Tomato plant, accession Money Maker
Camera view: horizontal (90 deg, fisheye); turntable rotation: 180 degrees
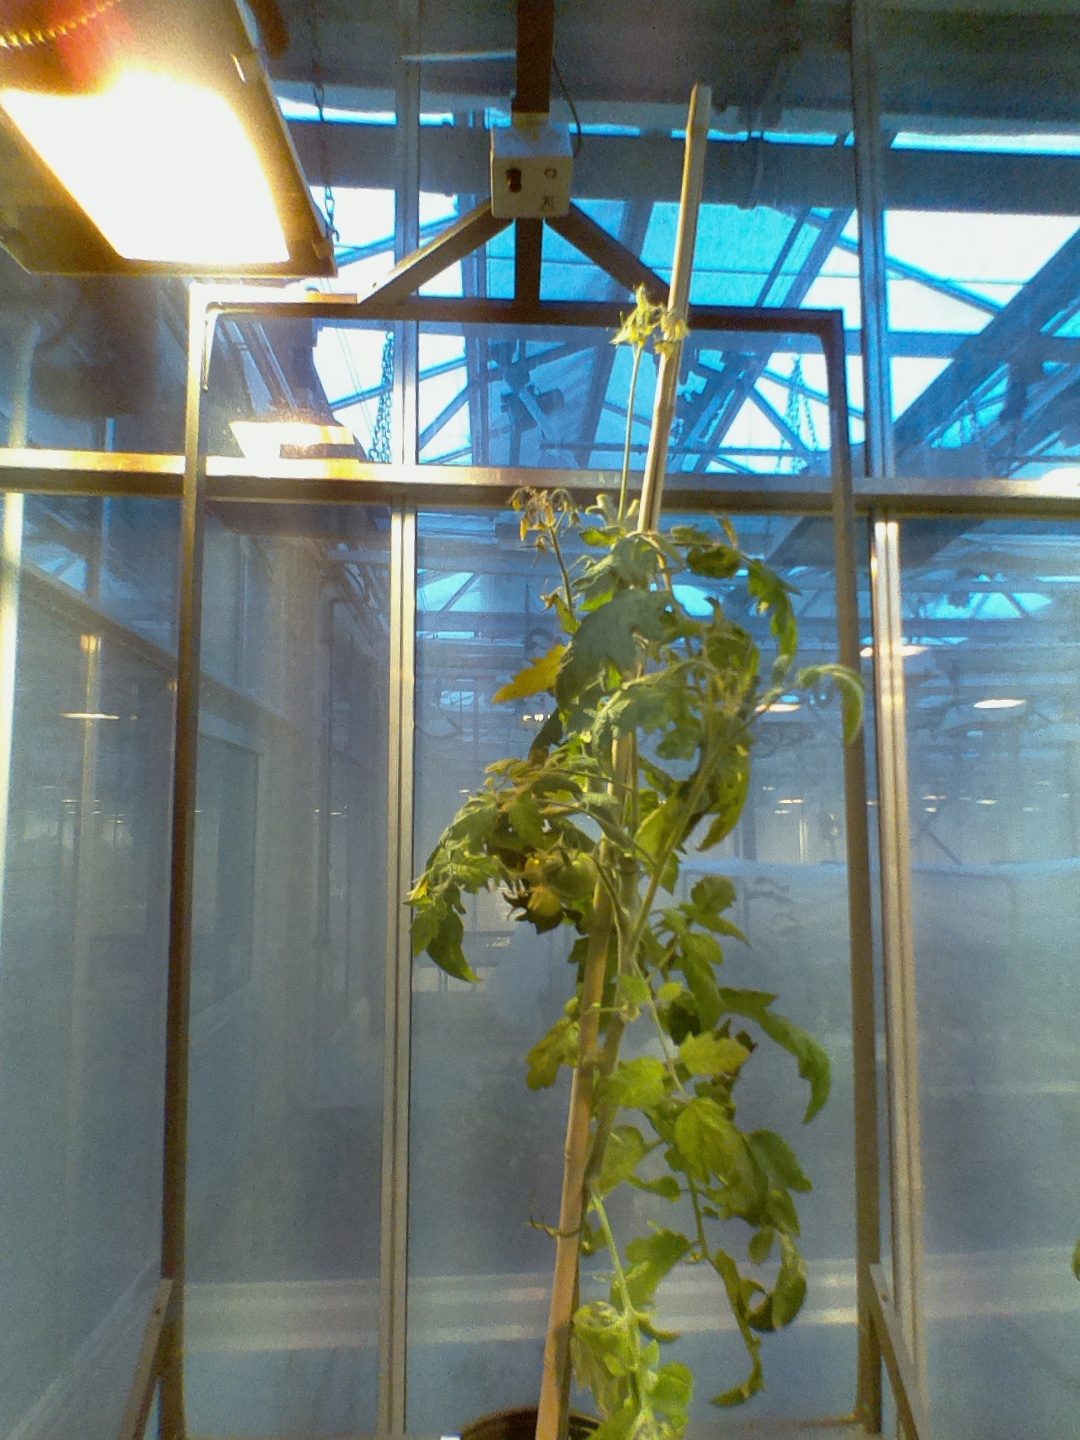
BBCH growth stage 73: 30%-40% of final fruit size